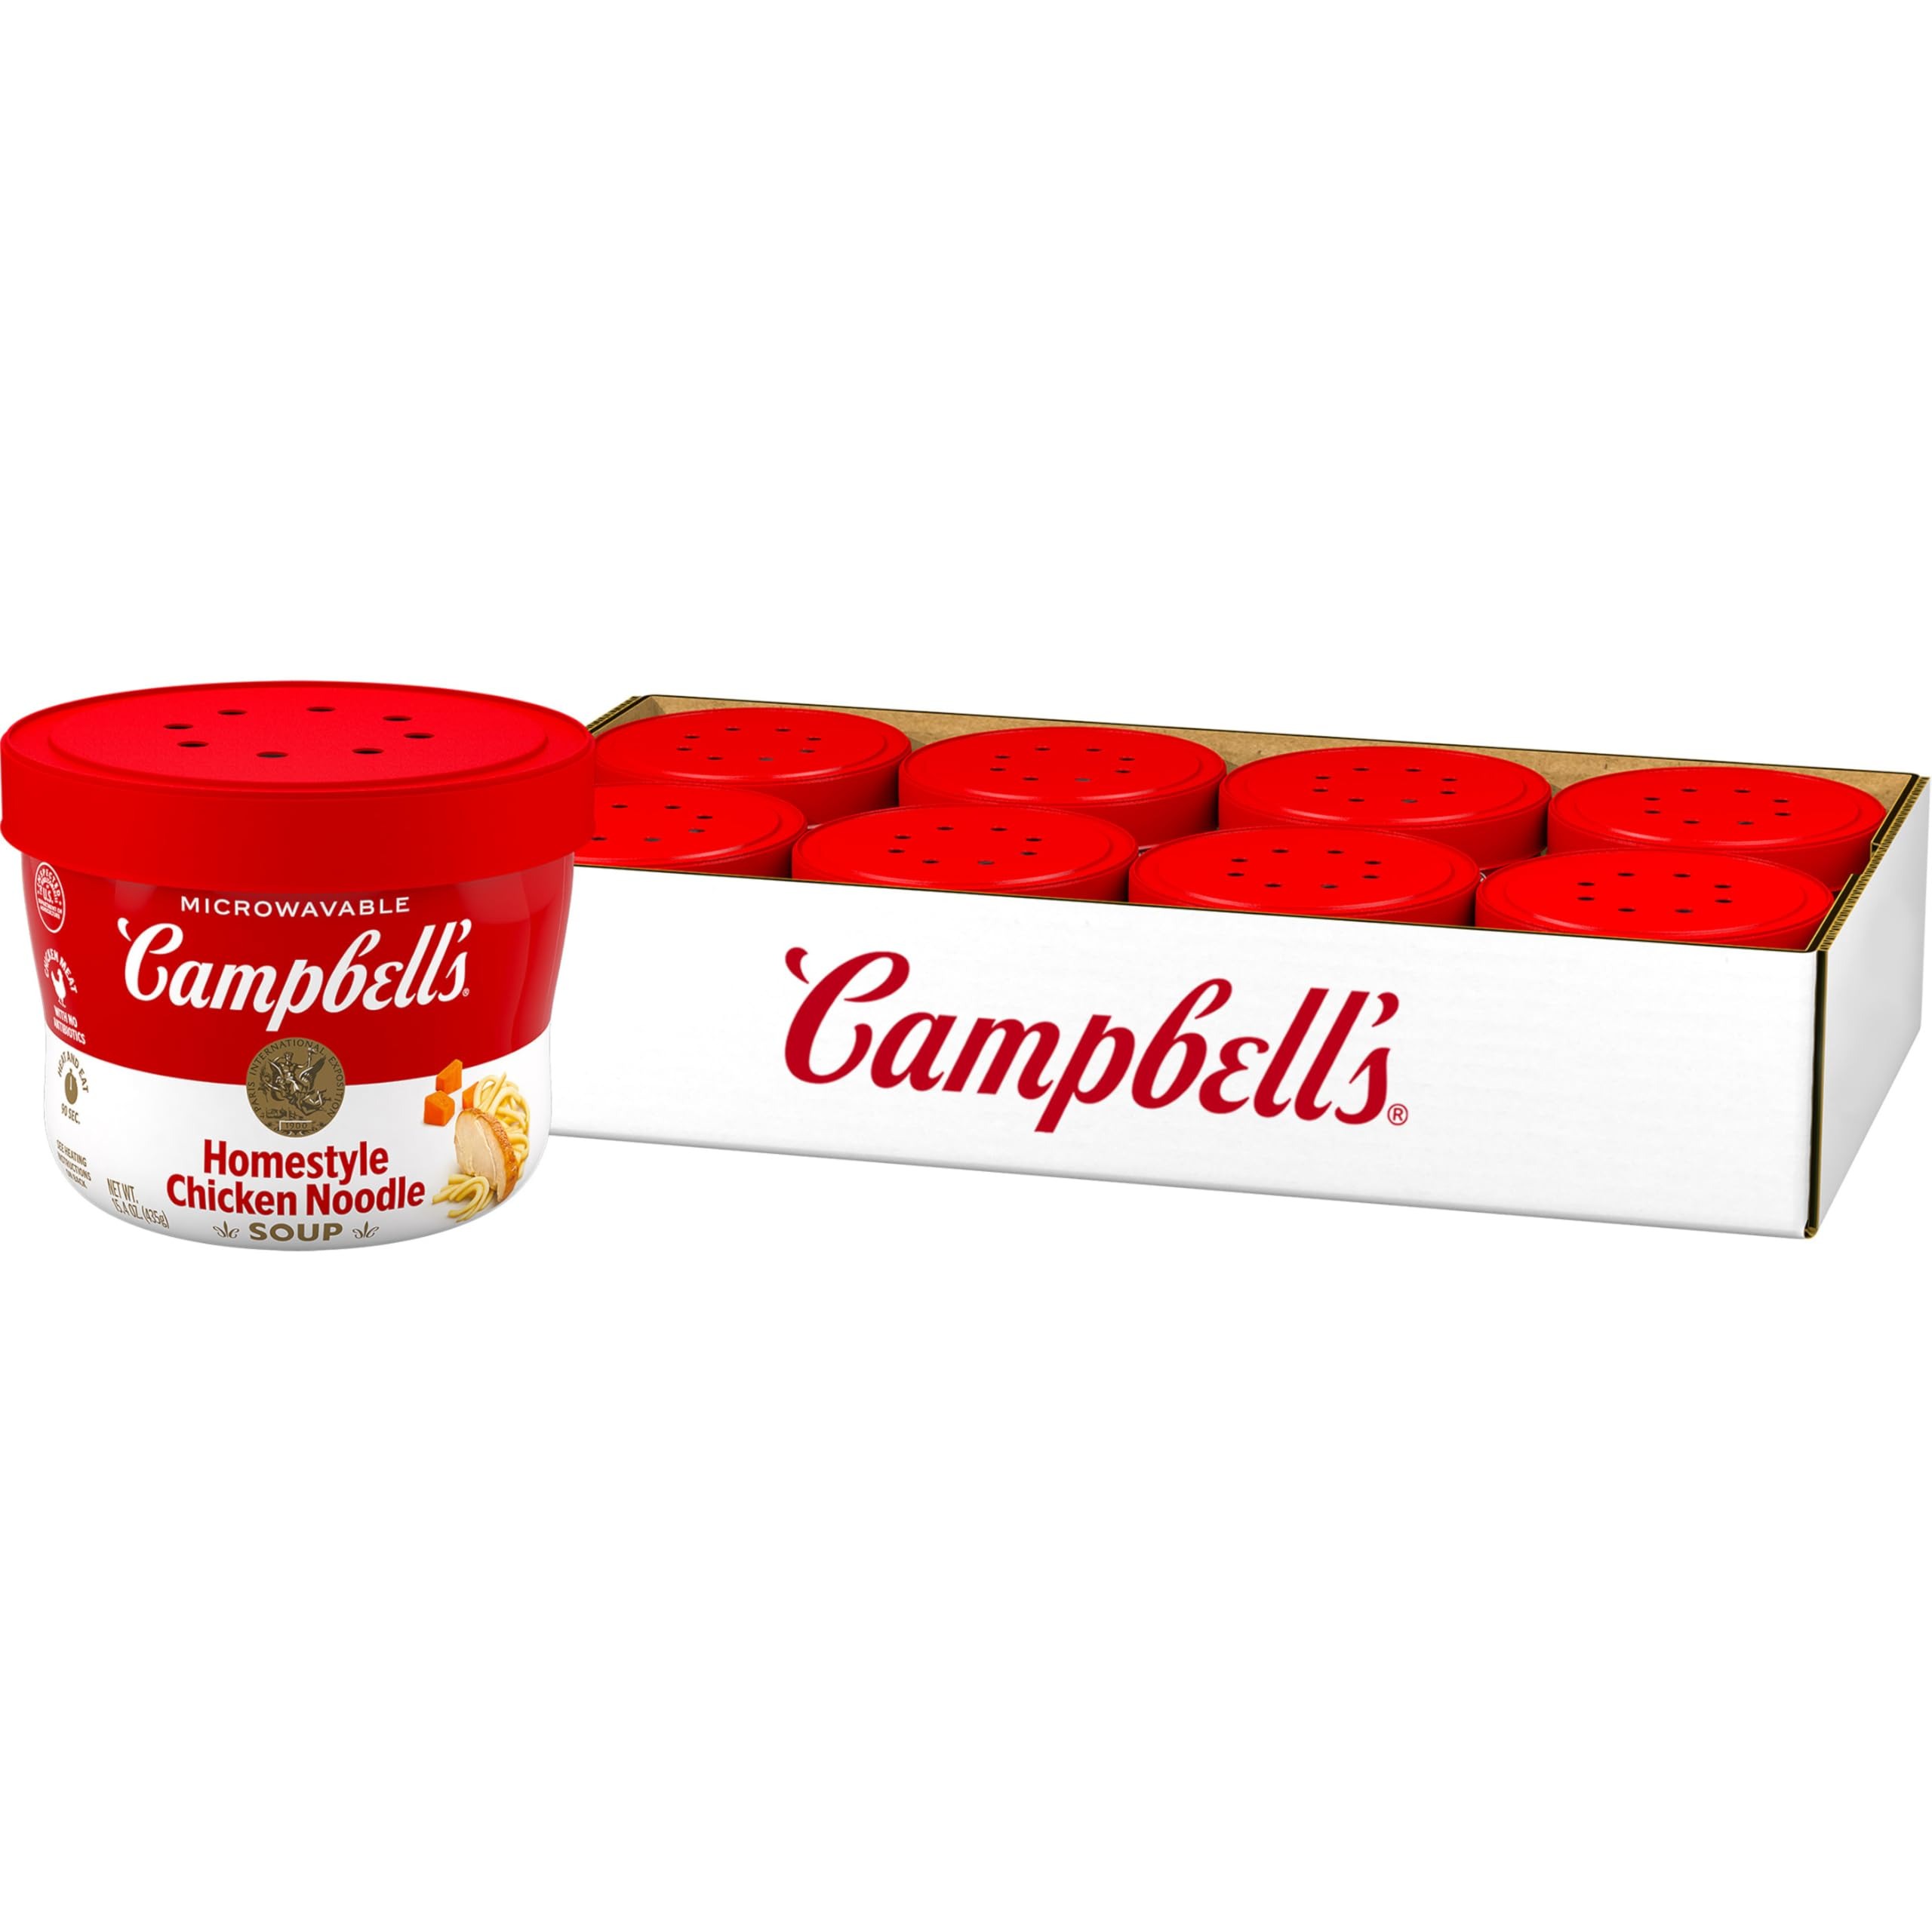
Item Name: Campbell's PACKAGED_SOUP_AND_STEW
Value: nan
Unit: None

Price: 3.04